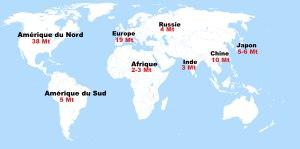
Le bitume est un matériau présent naturellement dans l'environnement ou pouvant être fabriqué industriellement après distillation de certains pétroles bruts. Il est composé d'un mélange d'hydrocarbures, peut se trouver à l'état liquide ou solide, et a une couleur brunâtre à noirâtre. Le bitume est liquéfiable à chaud et adhère aux supports sur lesquels on l'applique. Il possède un certain nombre de qualités physico-chimiques dont l'Homme a su faire usage depuis la Préhistoire. Dans le langage courant, on le confond souvent avec la poix, le goudron d'origine houillère, ou l'asphalte routier dont il n'est qu'un composant.